Nicky Oppenheimer

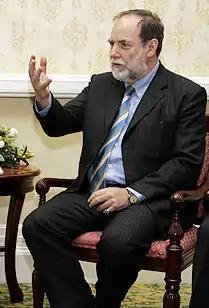
Nicky Oppenheimer in 2006

Nicholas F. Oppenheimer (born 8 June 1945) is a South African billionaire businessman. He was formerly the chairman of De Beers diamond mining company and of its subsidiary, the Diamond Trading Company, and former deputy chairman of Anglo American. He is the third richest man in Africa with an estimated net worth of US$12.3 Billion as of 2025 according to Bloomberg Billionaires Index.